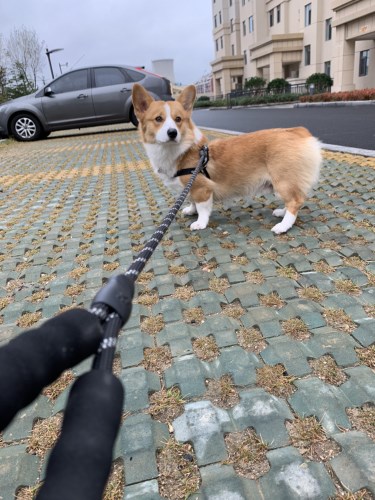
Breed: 2909-n000116-Cardigan